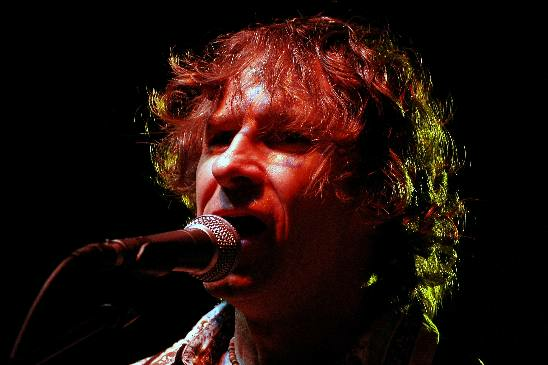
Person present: Yes